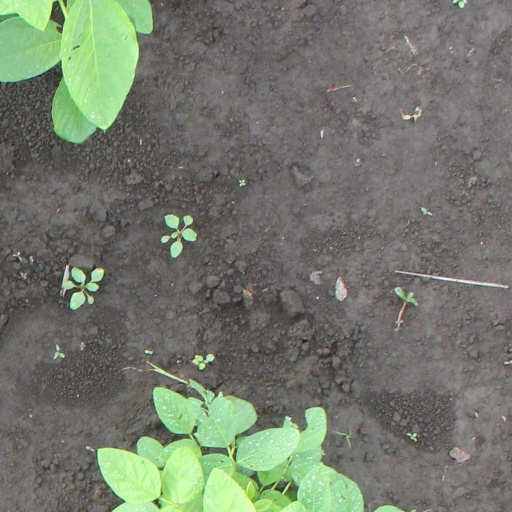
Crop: soybean